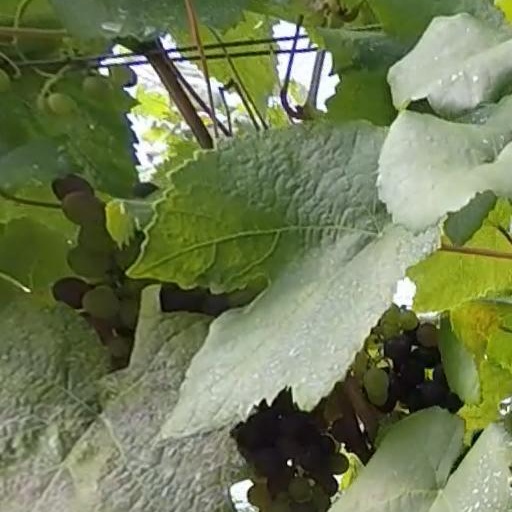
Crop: grape